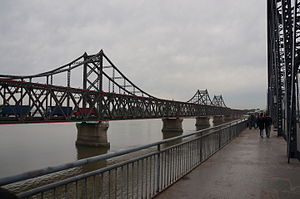
Dandong / Trafik
Dandong er en by på præfekturniveau i provinsen Liaoning i Nord-Kina ved Kinas kyst til det Gule Hav. Præfekturet har et areal på 15,222 km² hvoraf byområdet udgør 832 km², og en befolkning på 2.409.697 mennesker, heraf 780.414 i byområdet.